Black Is King

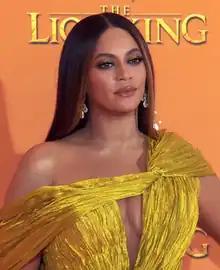

When voicing the character of Nala in "The Lion King" (2019), Beyoncé delved into the history of the film and its story. She learnt about Solomon Linda, the South African composer of the song "Mbube" who received no credit or royalties from the song being used as "The Lion Sleeps Tonight" in the original "The Lion King". This angered Beyoncé and she left the studio pledging to create a full-length film that would tell the real story with the help of actual Africans instead of using lions and animation, and show the regalness and beauty of Africans before colonialism and slavery erased their past. "Mbube", credited to Linda, is the only original "The Lion King" song included in "Black Is King".